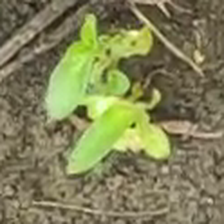
Weed species: Kena_(Commplina_benghalensio)